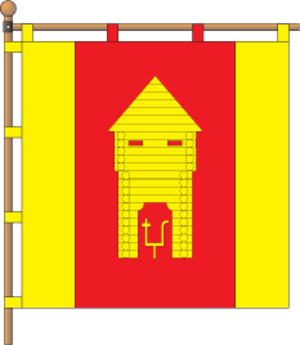
Poutyvl ou Poutivl est une ville de l'oblast de Soumy, en Ukraine, et le centre administratif du raïon de Poutyvl. Sa population s'élevait à 16 175 habitants en 2014.